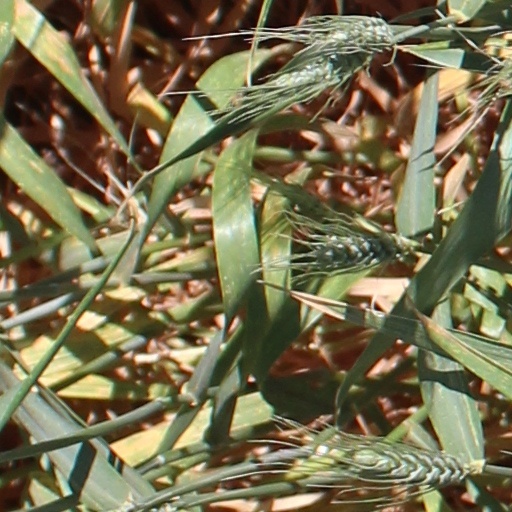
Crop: wheat